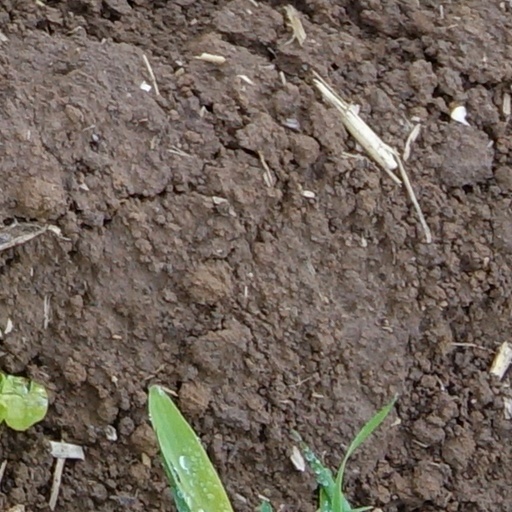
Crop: wheat